Valerie Hegarty

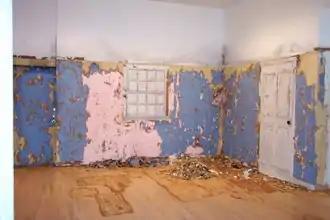
Valerie Hegarty, "Childhood Bedroom", painted paper, glue, cardboard and fabric, 9' x 15' x 13', 2004.

Hegarty's best-known works are painting-sculptures and installations that employ "trompe l’oeil" construction—often layering paper, cardboard, cloth, papier-mâché and paint on objects, walls and floors—which she then peels, degrades or attacks through various means. She has described the combined process as "reverse archaeology," and it mirrors her interest in the mutative energy of growth, decay and regeneration. Her process involves careful attention to the material effects of destructive forces (rot, overgrown nature, fire, dilapidation), producing surprising juxtapositions: weathered, damaged and aging environments integrated into pristine gallery spaces; violent forces unleashed into opulent period rooms; romantic landscapes come to life with sprouting leaves and branches.